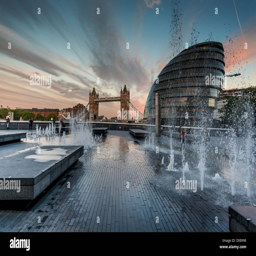
water fountains at sunset against the backdrop of landmarks